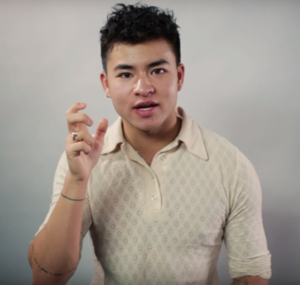
Chella Man est un vidéaste web, mannequin, militant et acteur américain, né le 26 novembre 1998 en Pennsylvanie. Il est connu, dans son pays, pour avoir partagé ses expériences en tant que sourd, transgenre, non-binaire, juif et personne de couleur. Il est également connu pour son interprétation Jericho, le jeune super-héros dans la seconde saison de la série Titans de l’univers DC.